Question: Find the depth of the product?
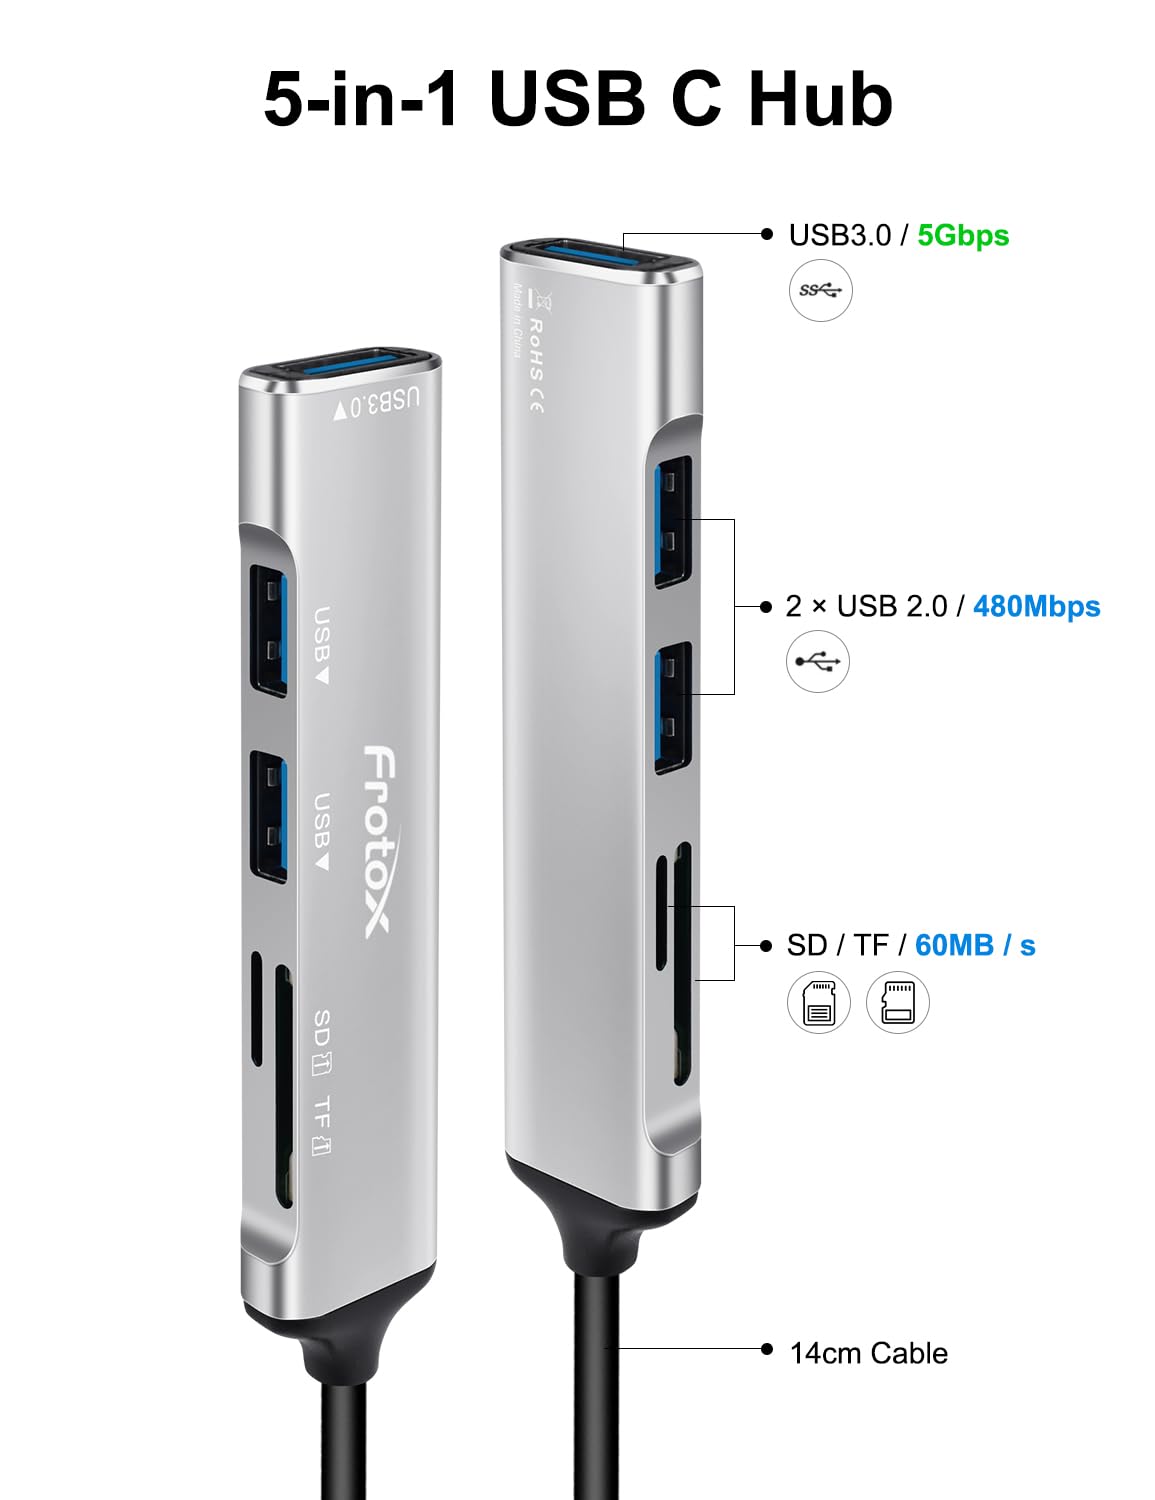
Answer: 14.0 centimetre